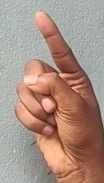
ASL sign: Z